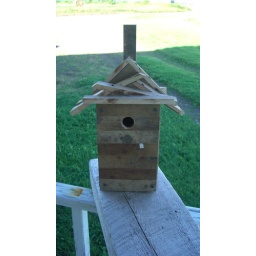
bird house by elisabeth